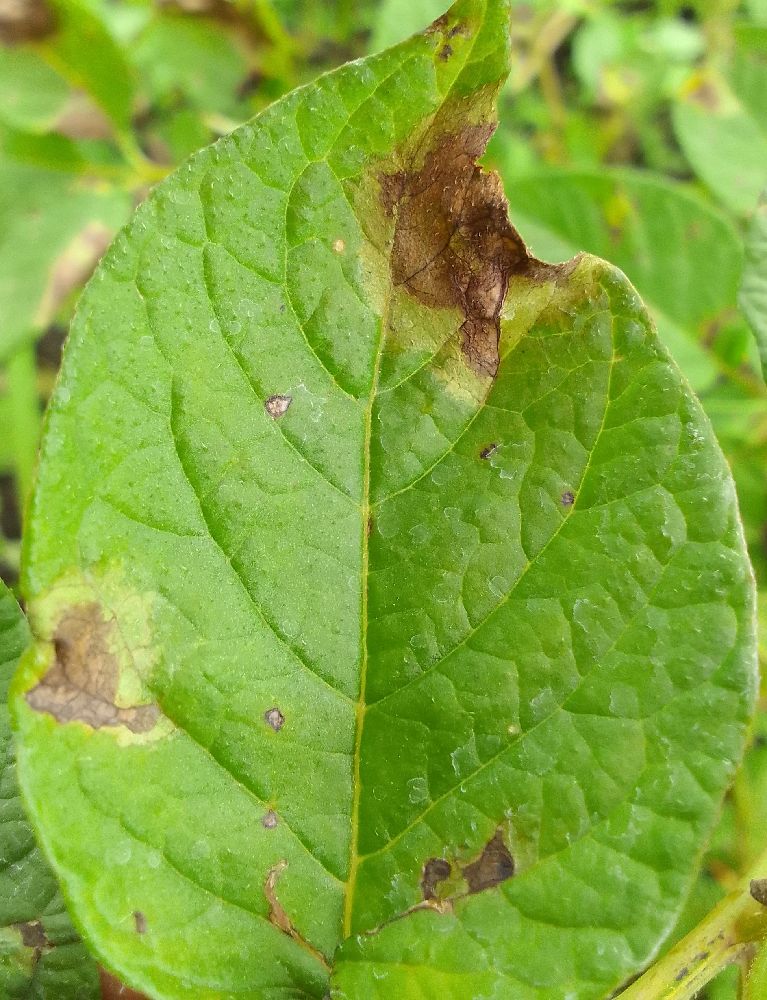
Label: Late blight